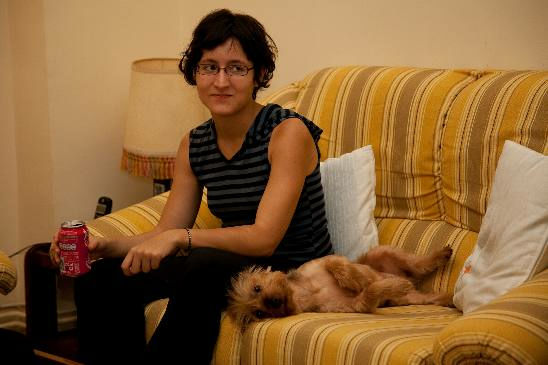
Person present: Yes